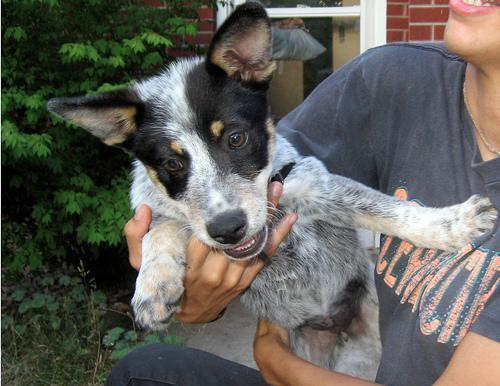
kelpie